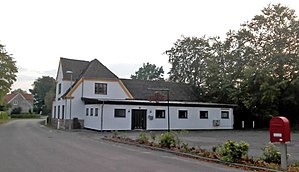
Vindeby (Lolland Kommune)
Vindeby Forsamlingshus
Vindeby er en landsby på det nordvestlige Lolland, beliggende 6 km vest for Horslunde, 12 km nord for Nakskov og 34 km nordvest for kommunesædet Maribo. Landsbyen hører til Lolland Kommune og ligger i Region Sjælland.